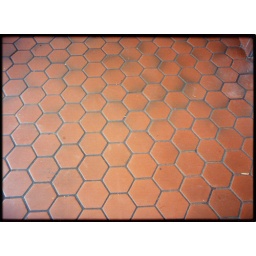
in some office building in baltimore, md